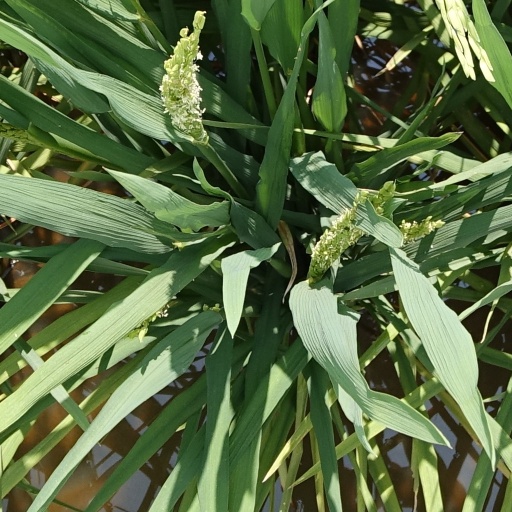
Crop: rice